Lhasa Apso

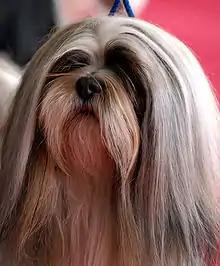
A Lhasa Apso head

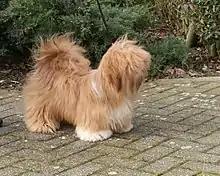
A young Lhasa Apso, not yet fully coated

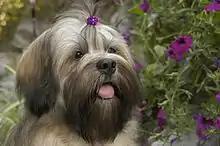
A young Lhasa Apso

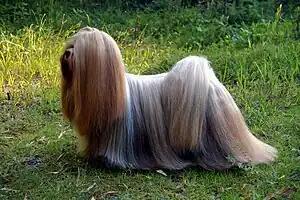
A Lhasa Apso with a long, dense coat

Lhasa is the capital city of Tibet, and "apso" is a word from the Tibetan language. There is some debate over the exact origin of the name; some claim that the word "apso" is an anglicized form of the Tibetan word for goatee ("ag-tshom", ཨག་ཚོམ་) or perhaps "ra-pho" (ར་ཕོ་) meaning "billy goat". It may also be a compound noun meaning "bark-guard" (lit. "ap" [ཨཔ], to bark, and "so" [སོ་], to guard).